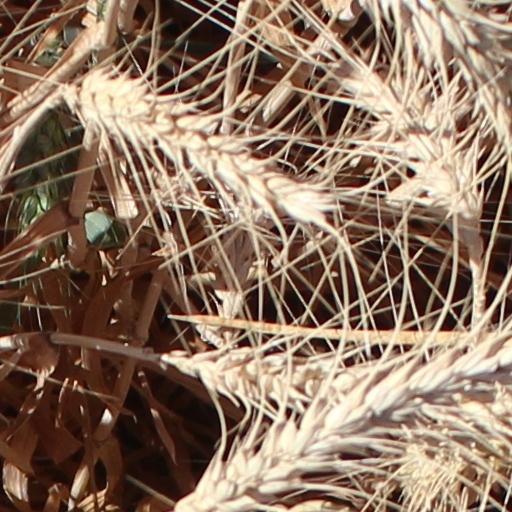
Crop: wheat